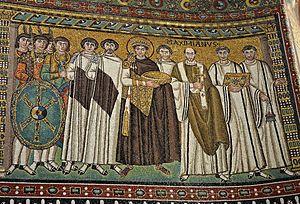
L'art byzantin s'est développé dans l'Empire byzantin entre la disparition de l'Empire romain d'Occident en 476, et la chute de Constantinople en 1453. L'art produit auparavant dans la même région relève de ce qu'il est convenu d'appeler l'art paléochrétien.
L’Empire byzantin ou Empire romain d'Orient désigne l'État apparu vers le IVᵉ siècle dans la partie orientale de l'Empire romain, au moment où celui-ci se divise progressivement en deux.